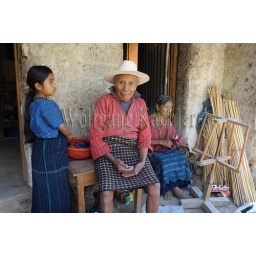
Guatemala, highlands, lake atitlan, san antonio, mayan people in traditional clothing in front of house